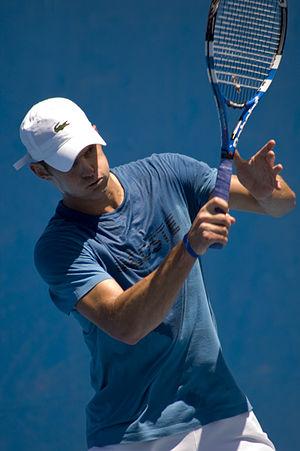
Andrew Stephen Roddick, dit Andy Roddick, né le 30 août 1982 à Omaha dans le Nebraska, est un joueur de tennis américain. Professionnel de 2000 à 2012, il a remporté 32 titres en simple sur le circuit ATP, dont l'US Open en 2003 qui lui permet d'atteindre la première place mondiale. Il dispute par la suite quatre autres finales de tournois du Grand Chelem, mais perd à chaque fois face à Roger Federer.